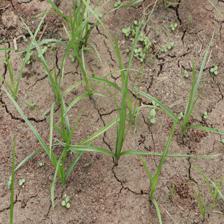
Label: Grass